Chris Webber

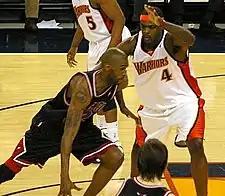
Webber (right) playing for the Warriors in 2008

On January 29, 2008, the Golden State Warriors signed Webber for the rest of the season. Terms of the deal were not disclosed, but the "San Francisco Chronicle" reported that he would receive the pro-rated veteran's minimum of $1.2 million (approximately $570,000). This came after a rejected offer by the Los Angeles Lakers who were trying to coax Webber in with two 10-day contracts so they could decide afterwards if they wanted him the rest of the season. This also put to rest talks of joining the Detroit Pistons, Dallas Mavericks, or retirement. He played in only nine games for the Warriors, averaging 3.9 points and 3.6 rebounds in 14 minutes per game.